Forest of the Damned 2

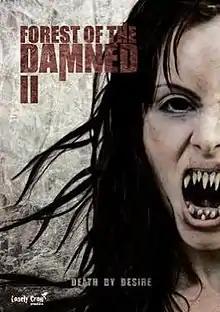
Official poster

Forest of the Damned II: Death by Desire is a 2008 horror film directed by Ernest Mari.